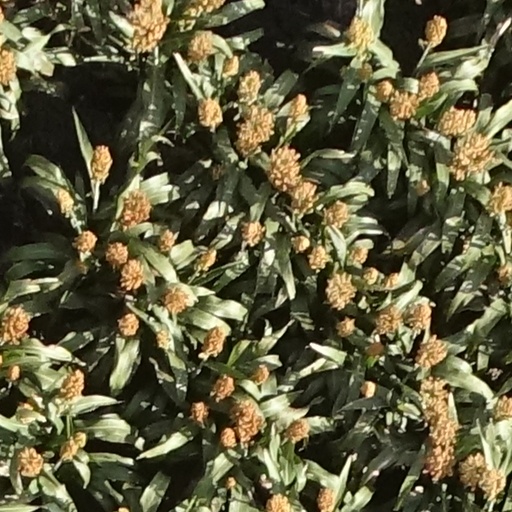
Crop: sorghum